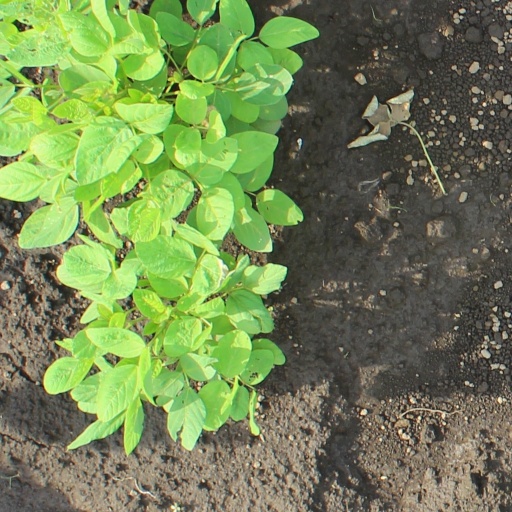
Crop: soybean